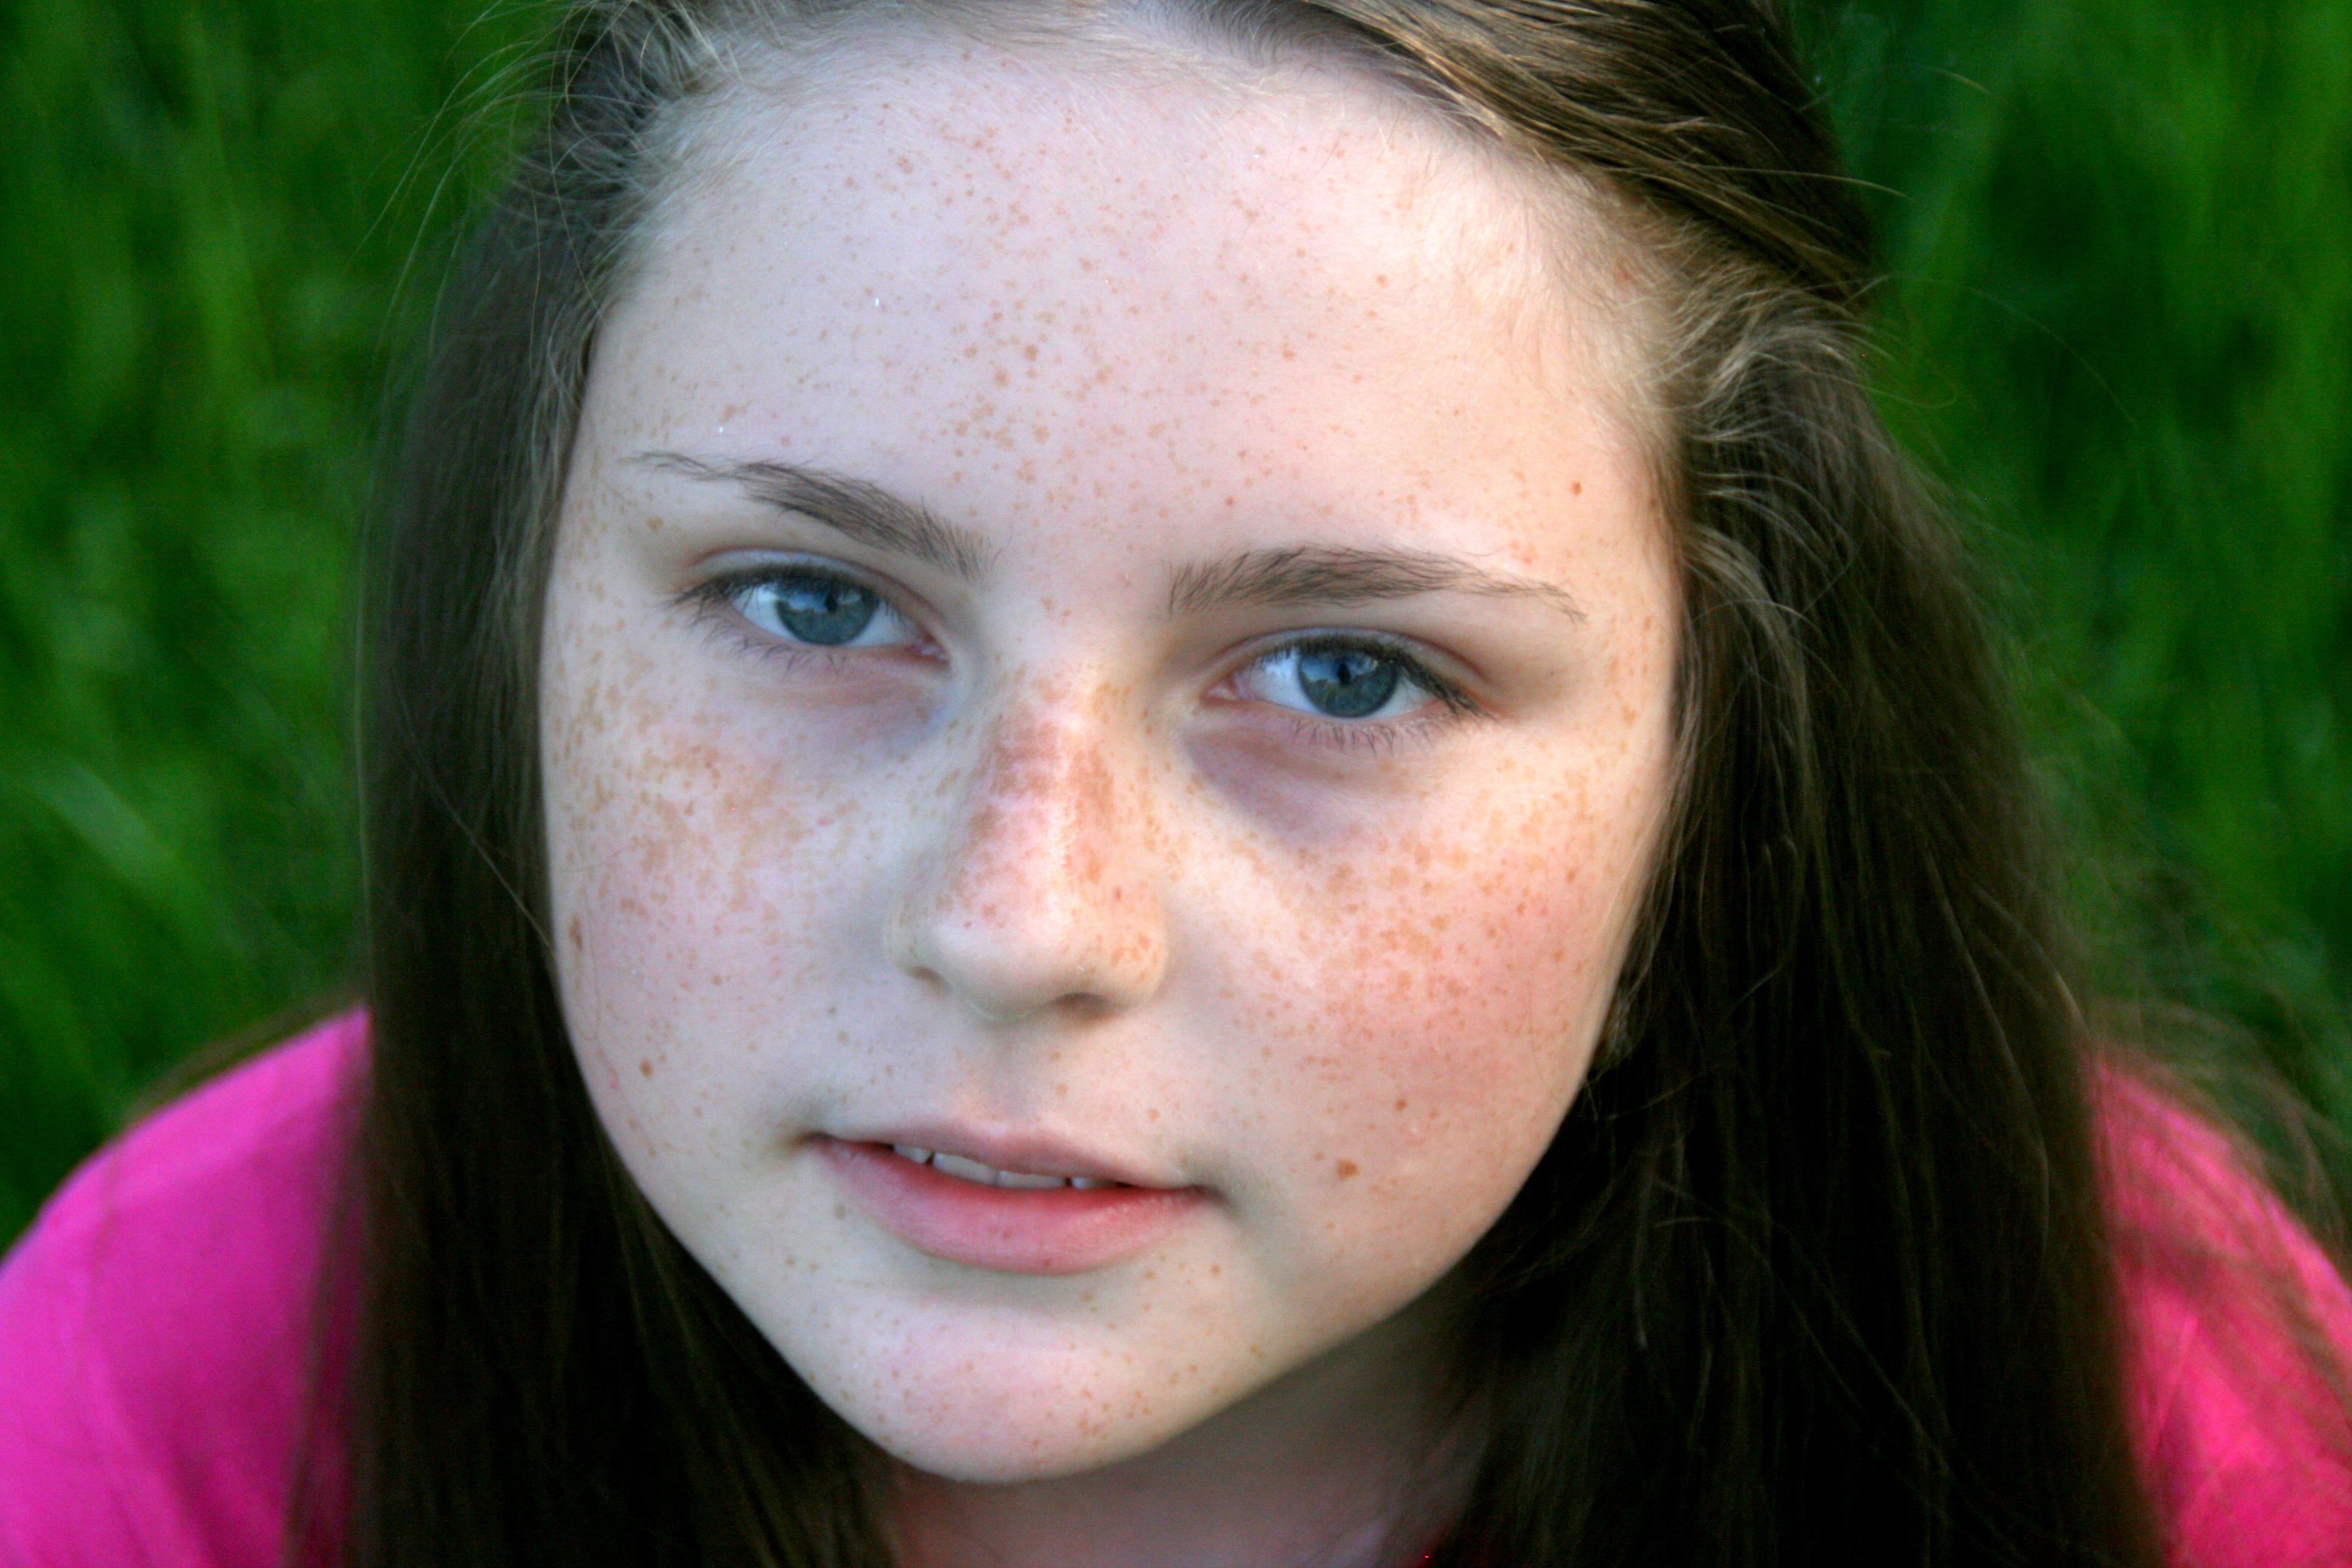
grass, person, girl, woman, hair, portrait, model, color, lady, facial expression, lip, smile, mouth, freckle, close up, human body, face, nose, cheek, eye, head, skin, beauty, organ, emotion, brown hair, portrait photography, freckle face